Francis Nelson (ice hockey, born 1859)

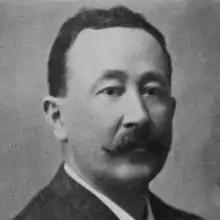

Francis Nelson (1859 – April 14, 1932) was a Canadian journalist and sportsman. Though perhaps best known for his interests in Thoroughbreds, his interests were diversified and he became a bulwark of the Ontario Hockey Association in its struggling years. When John Ross Robertson became the Ontario Hockey Association president in its 10th year of existence, he realized that he needed strong men around him to make the organization a success so he called upon Nelson, sports editor of the "Toronto Globe", for assistance. Nelson served as OHA vice president from 1903 to 1905. The following season he was named OHA governor to the Amateur Athletic Union of Canada and was later elected a life member. He was inducted into the Hockey Hall of Fame in 1947.